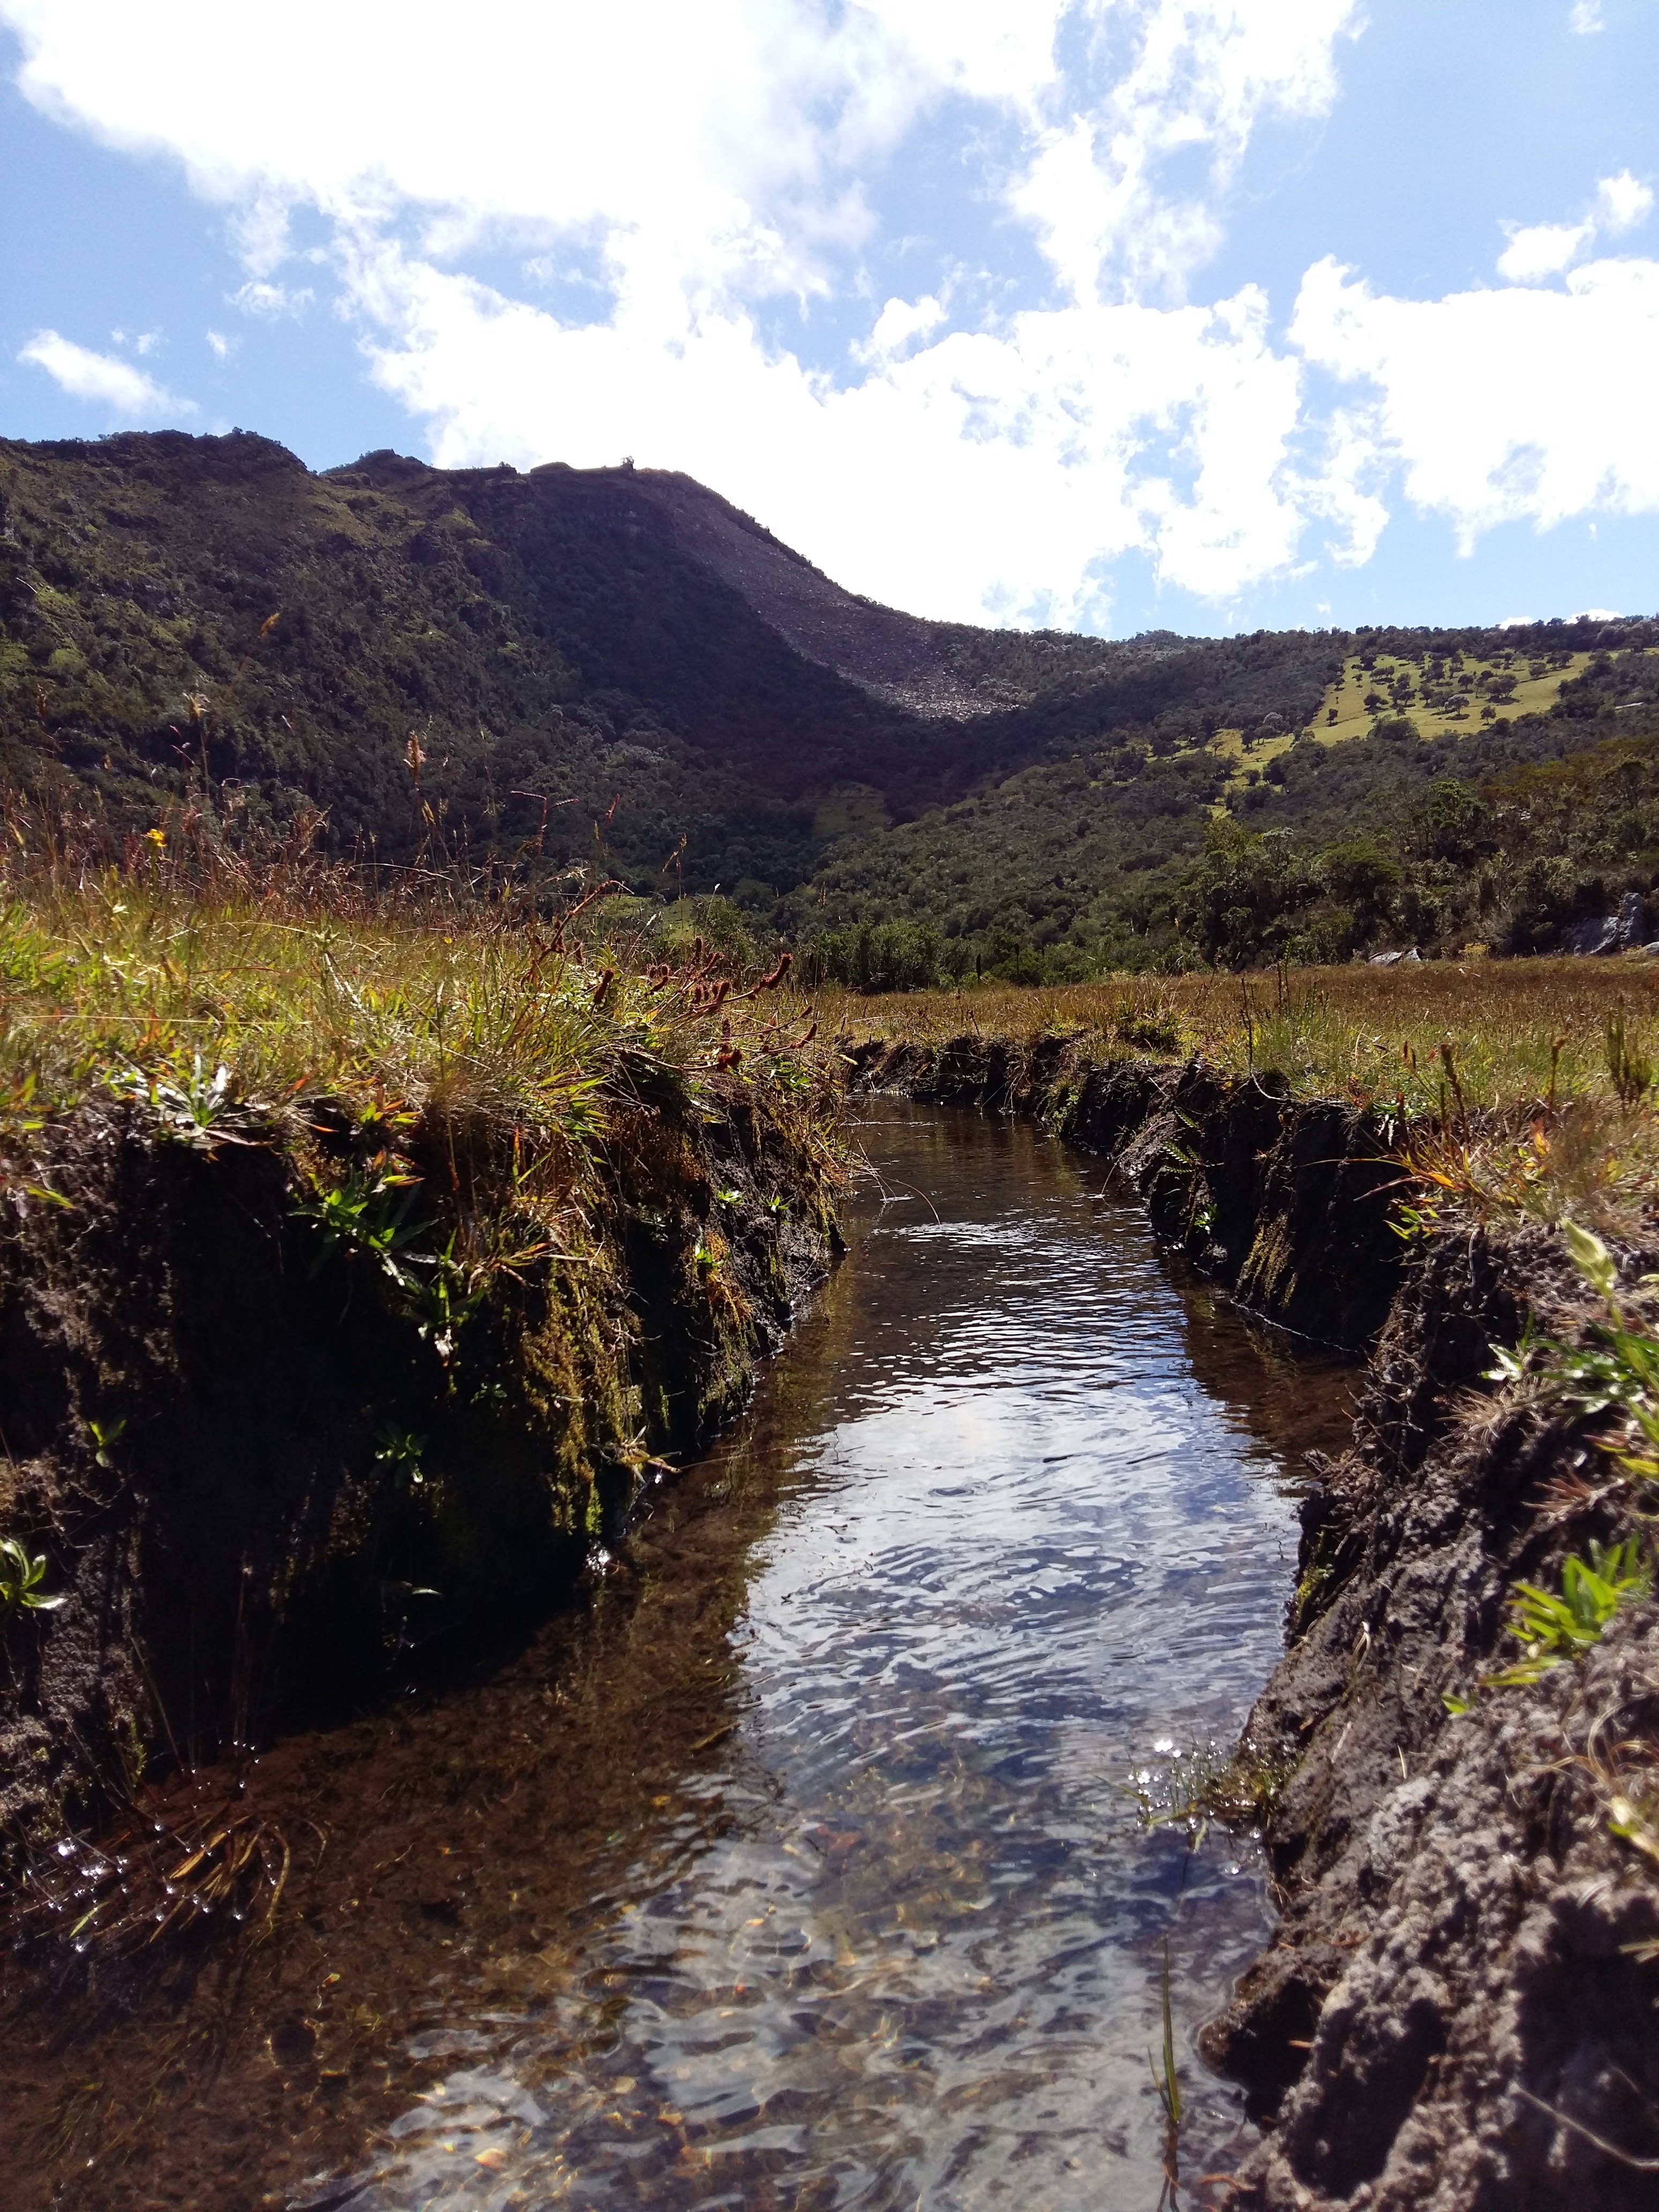
landscape, sea, water, nature, rock, wilderness, walking, mountain, trail, lawn, river, valley, stream, reflection, waterway, body of water, current, mountains, celeste, loch, rural area, landform, geographical feature